Iliocostal friction syndrome

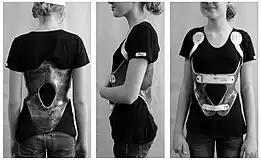
A brace used to treat hyperkyphosis

The most common method for treating iliocostal friction syndrome is usually with acupuncture, physical therapy, muscle relaxants, and activity modification. Treatment may involve addressing the underlying pathology of the condition as hyperkyphosis, osteoporosis and scoliosis may be treated with postural training and muscle strengthening methods. Orthosis, a specialty that involves individuals being fitted with a brace or harness may help correct the curvature of the spine. Rib-compression belts have also been used as a conservative form of treatment for iliocostal friction syndrome. A 3-inch wide lower rib-compression belt is fitted above the iliac crests and tightly adjusted to provide pressure on the lower ribs. Since the lower ribs are attached to the sternum by flexible hyaline cartilage, they can be pushed inward with ease, and as a result, the compression shifts the ribs away from the iliac crests, preventing iliocostal contact.